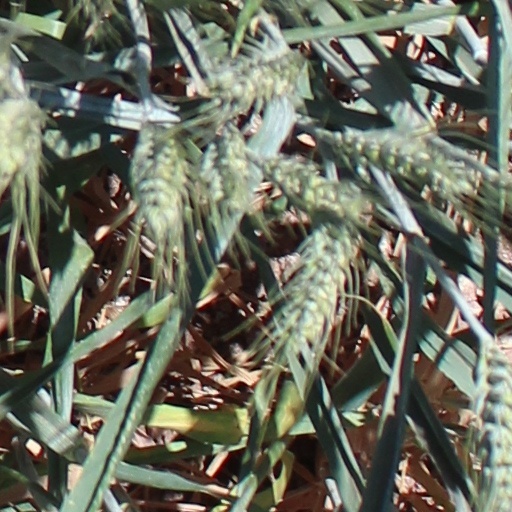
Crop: wheat